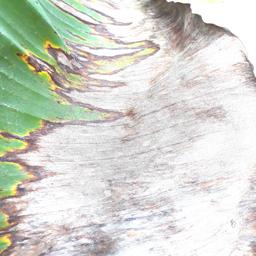
Label: POTASSIUM DEFICIENCY